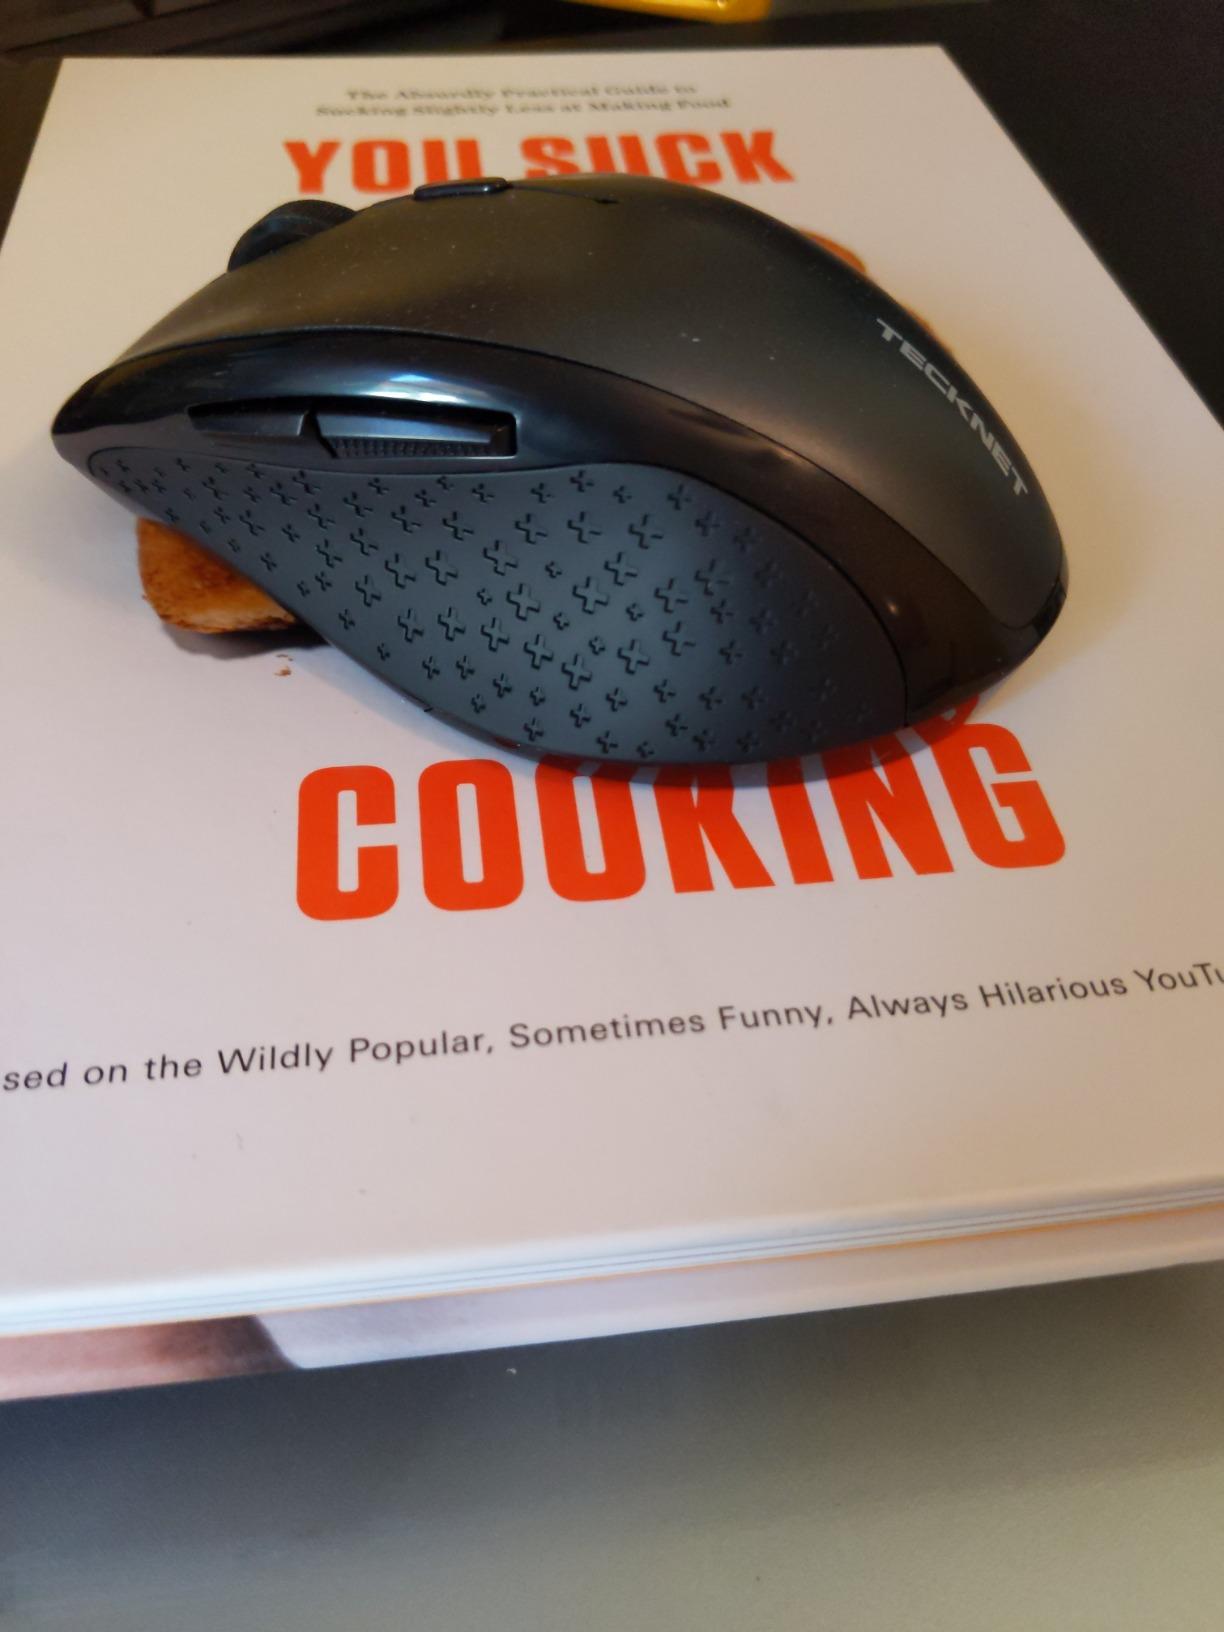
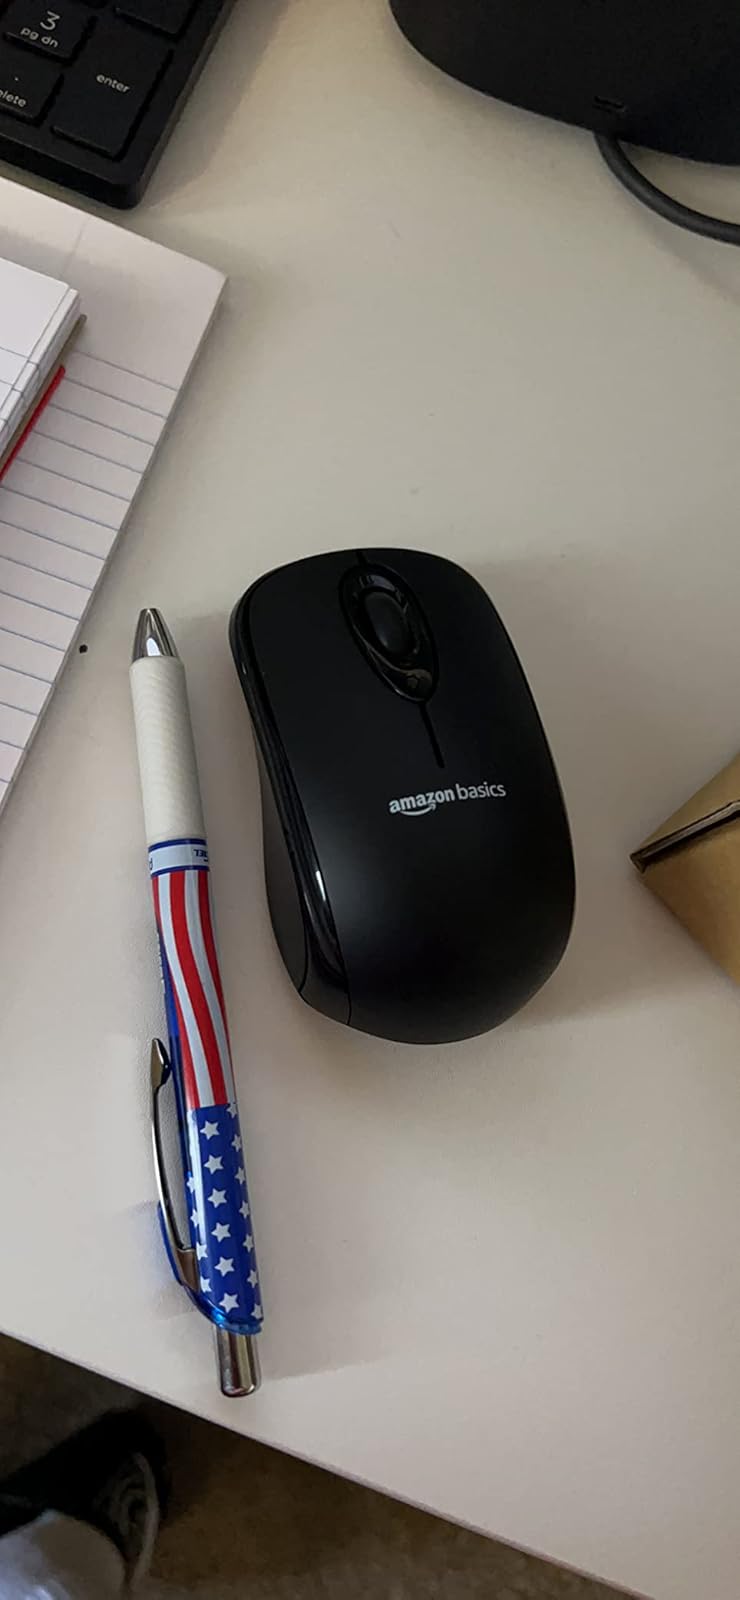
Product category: mouse
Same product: no